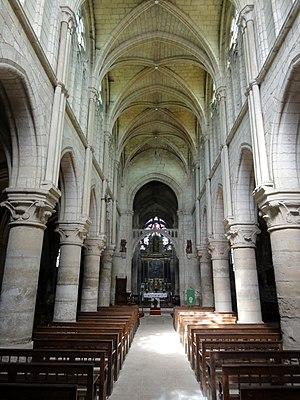
Nef, vue vers l'ouest.
L'église Notre-Dame-de-l'Assomption de Champagne-sur-Oise est une église catholique paroissiale située à Champagne-sur-Oise, en France. Elle est connue pour l'architecture gothique élégante de sa nef, édifiée entre 1230 et 1240 environ sous l'influence des grands chantiers royaux parisiens. Sachant que saint Louis fonda lui-même une chapellenie dans l'église en 1239, il est permis de penser qu'il intervint lui-même dans la construction de l'église, dont les travaux s'étaient interrompus entre 1190 et 1230 environ. Les grandes arcades de la nef s'inspirent en plusieurs aspects du rond-point de l'abside de la basilique Saint-Denis, mais leur style reste traditionnel. Les parties hautes sont du meilleur style rayonnant ; le dessin des fenêtres hautes est emprunté de l'église basse de la Sainte-Chapelle ou de la cathédrale d'Amiens, et la façon dont elles sont réunies aux arcatures plaquées simulant le triforium fait l'originalité de l'église de Champagne-sur-Oise. Le transept et le chœur des années 1180-1190 sont également d'une architecture de qualité, même si l'exigüité du chœur peut étonner.